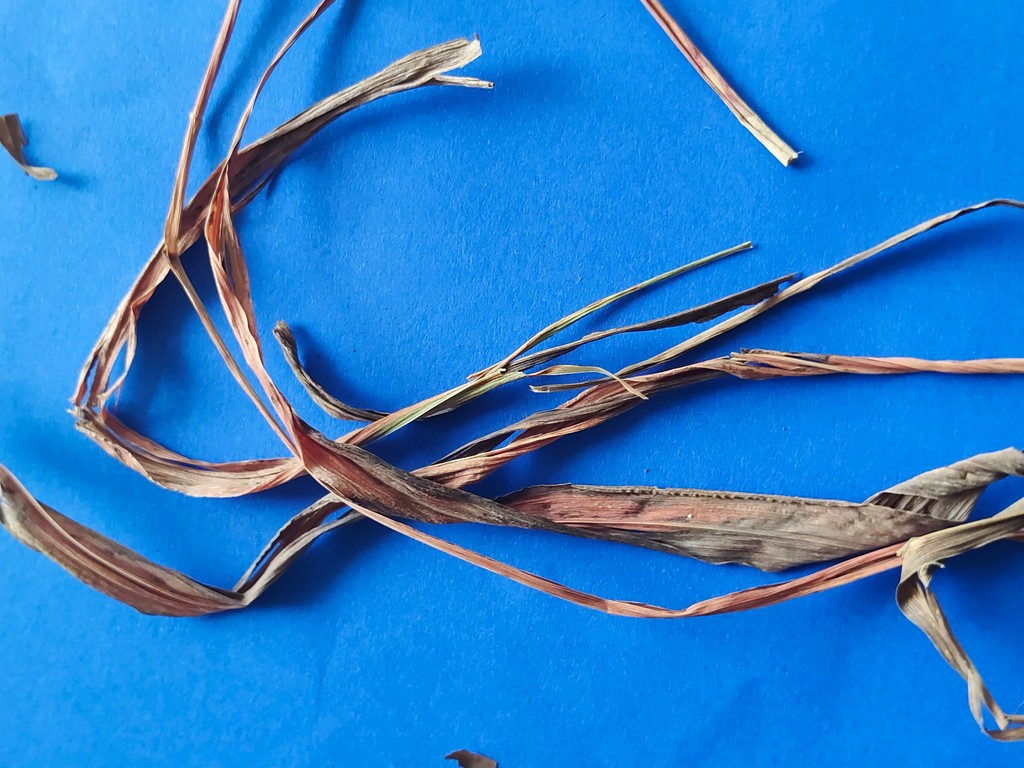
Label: Dried